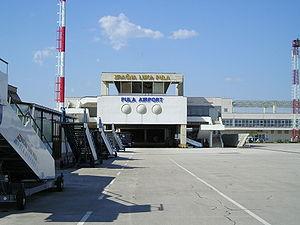
L’aéroport de Pula est un aéroport desservant la ville de Pula et sa région, en Croatie.